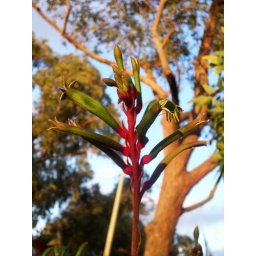
Picture of a red and green kangaroo paw taken in Kings Park.